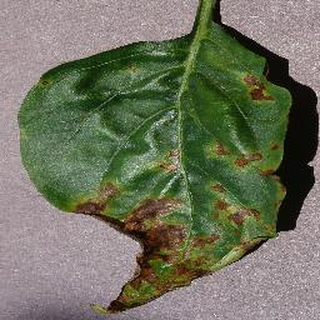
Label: bell_pepper_bacterial_spot